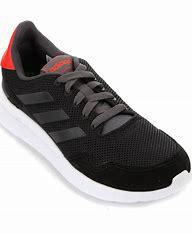
Brand: Adidas
Model: Archivo